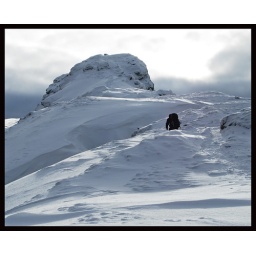
Large gully in front, had to cross a bridge formed by snow , quite exciting9Snow was solid in gully.(An Caisteal)